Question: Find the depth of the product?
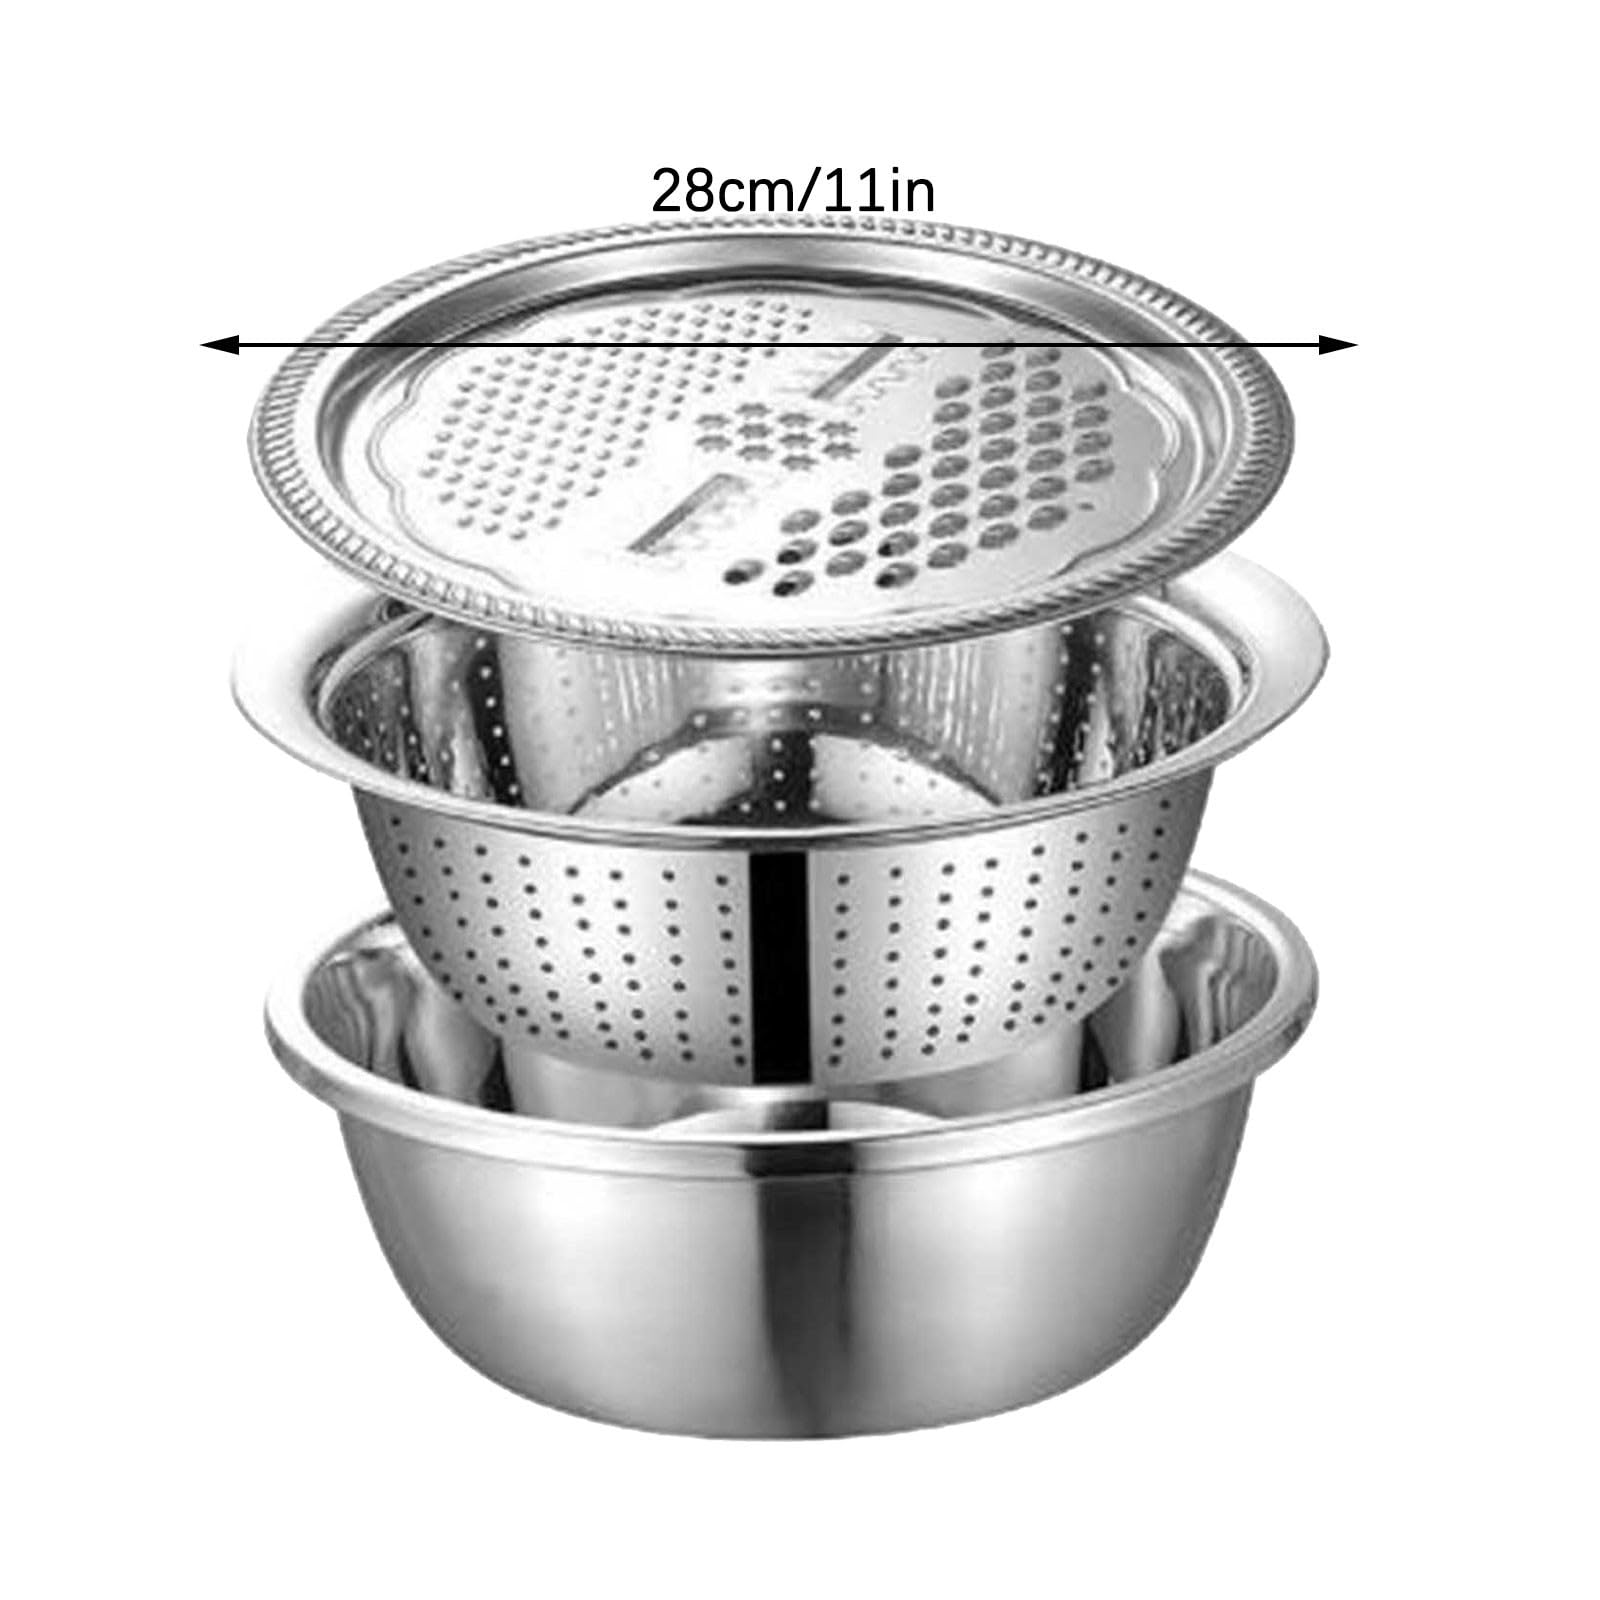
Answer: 28.0 centimetre